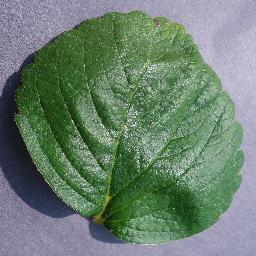
Label: Strawberry___healthy